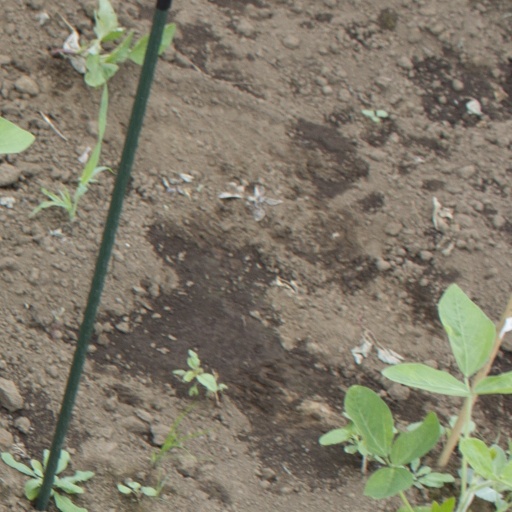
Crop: soybean